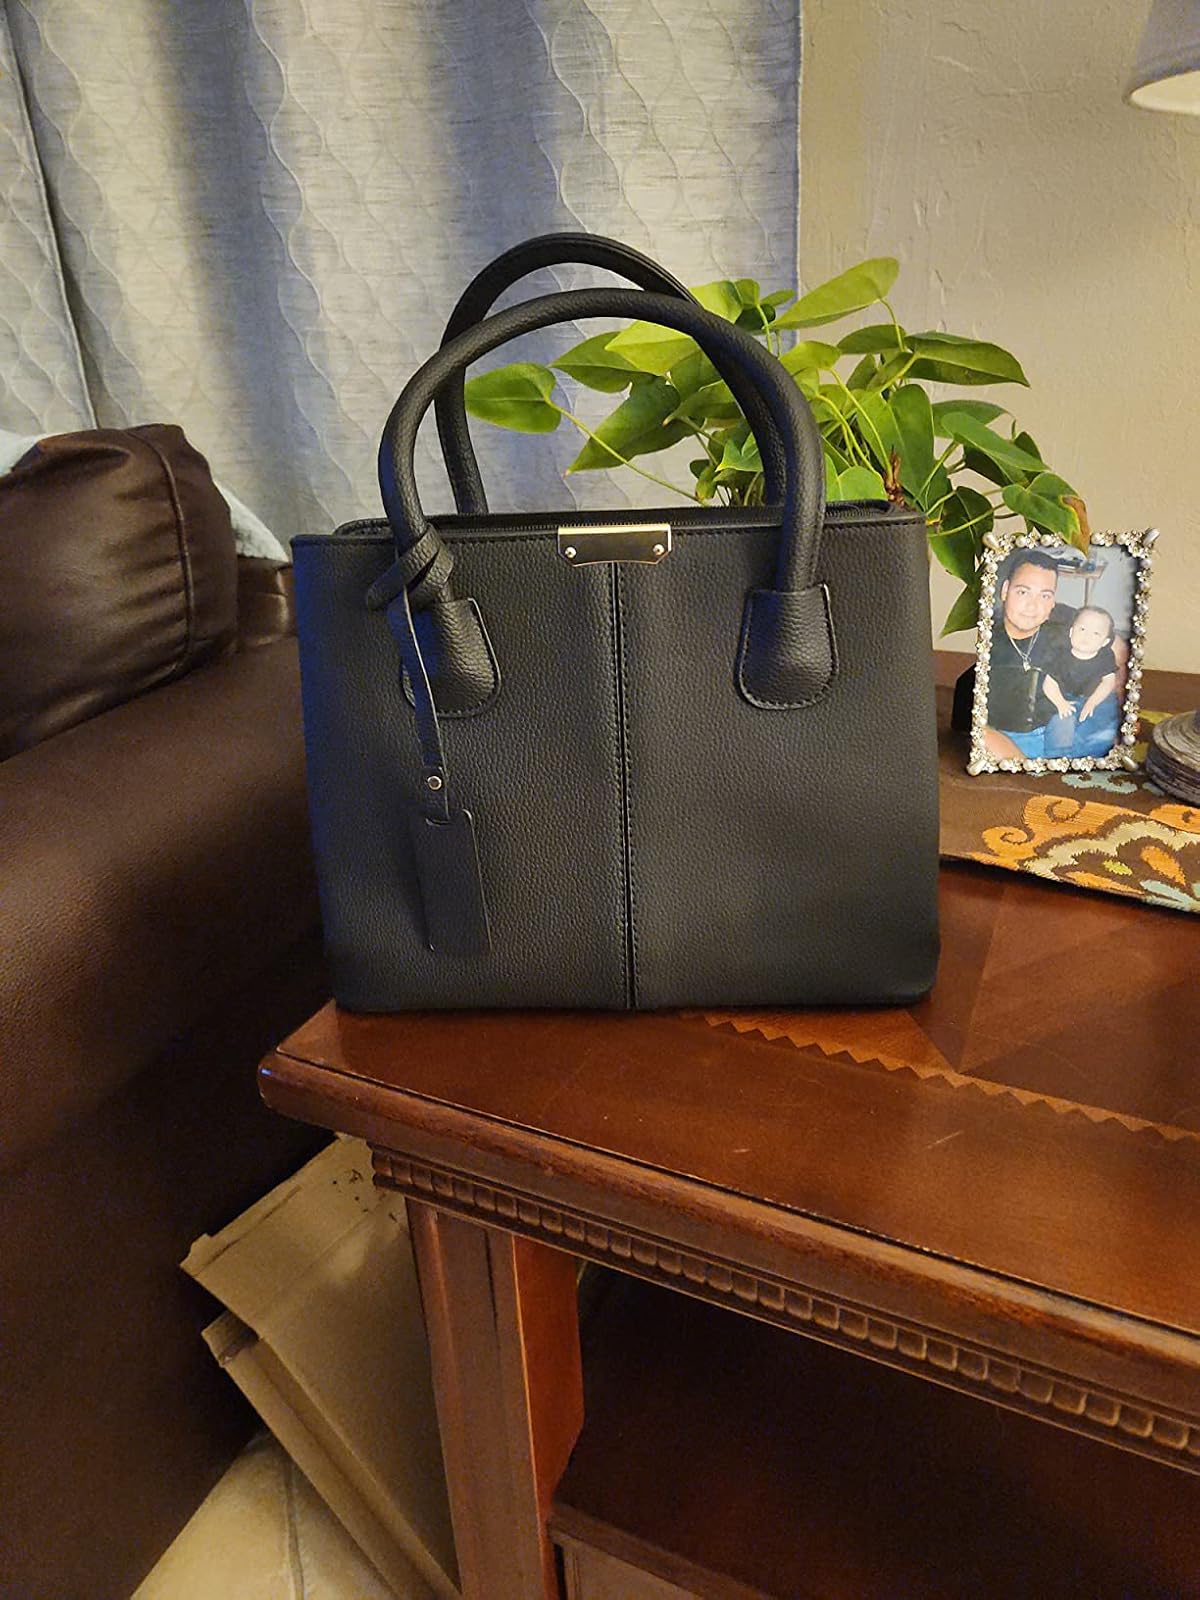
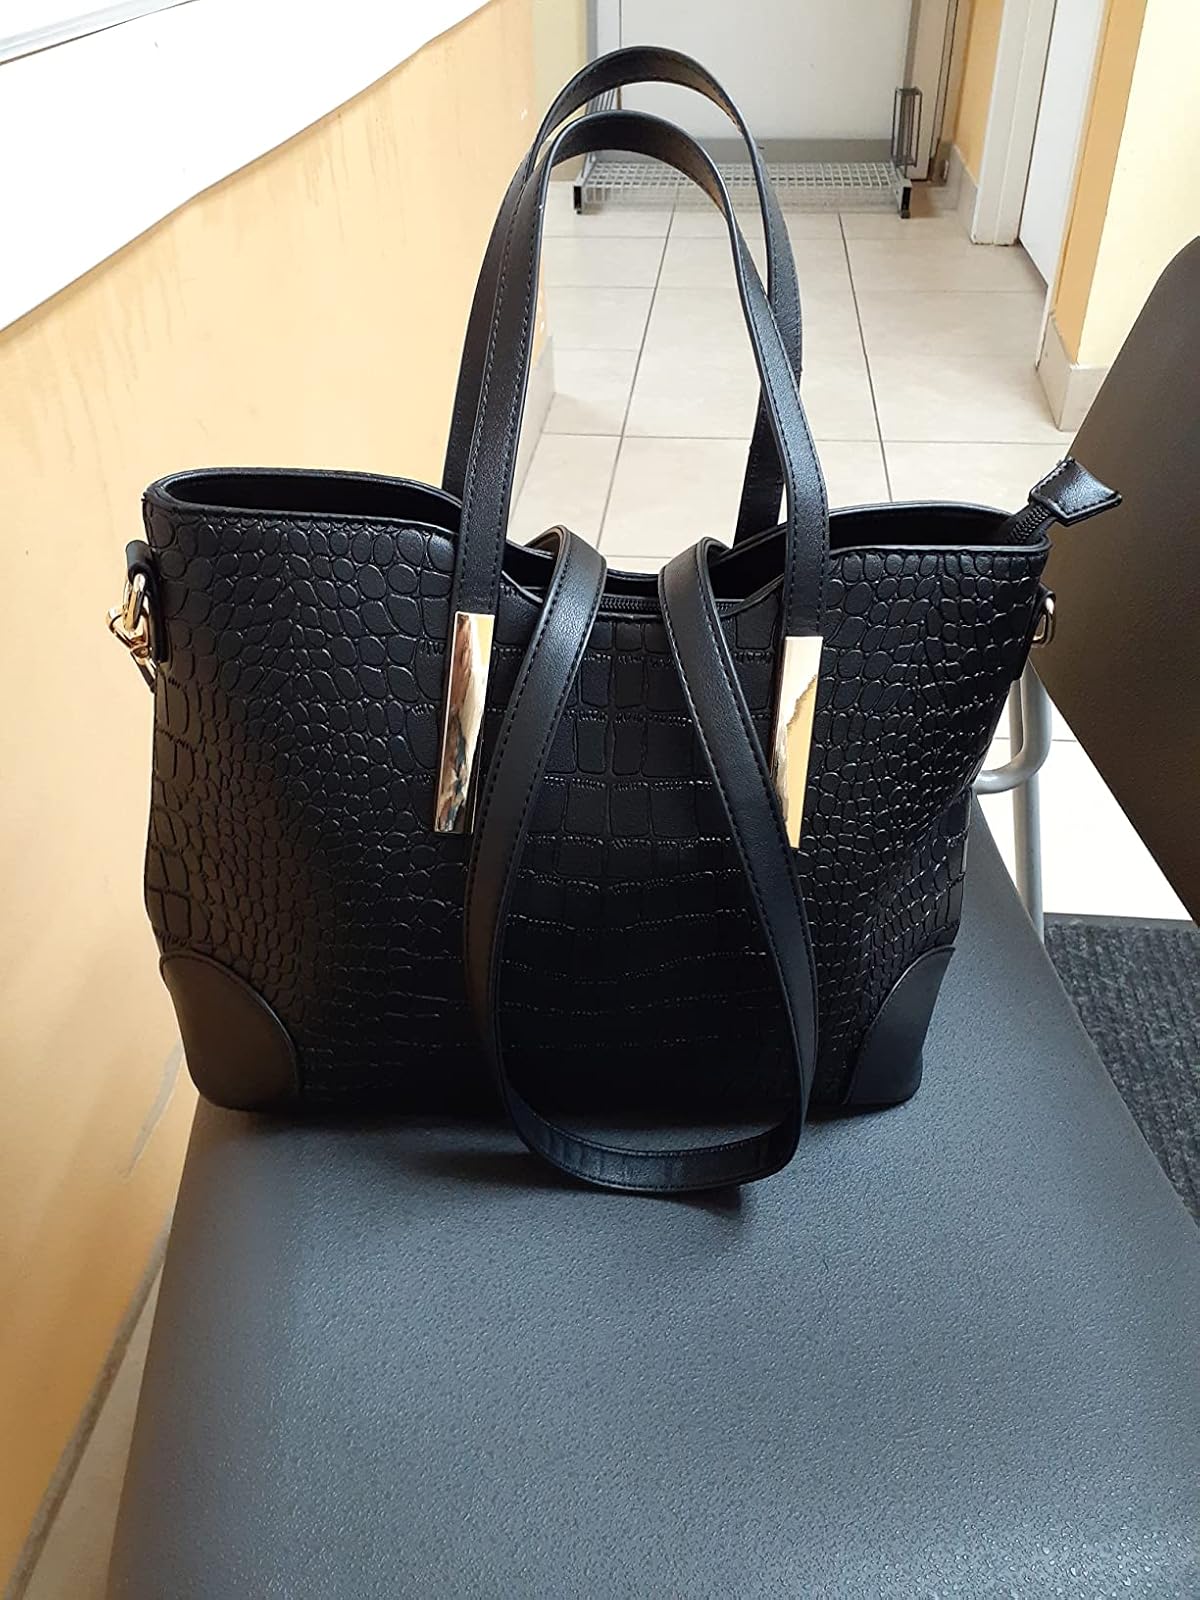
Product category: accessories_handbag
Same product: no